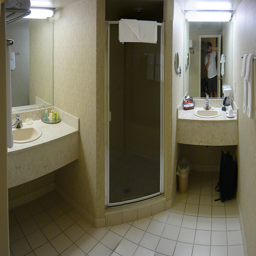
A man is taking a picture of a bathroom.
A bathroom with two wash basins in it and a shower stall.
A walk in shower sitting next to two bathroom sinks.
A empty bathroom that has a towel on the glass.
Man taking photo of a bathroom with large shower in it.